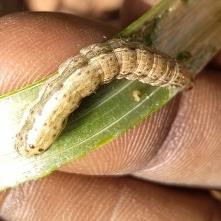
Crop: Onion
Condition: caterpillar-p